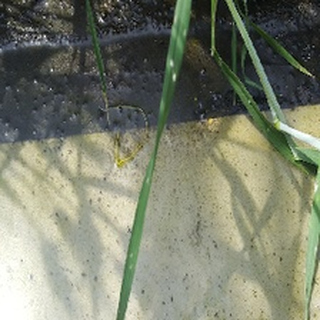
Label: wheat_mildew